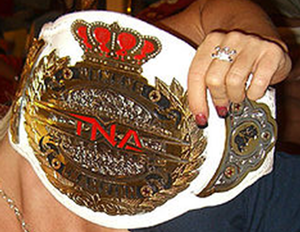
Le Impact Knockouts Championship est un championnat de catch dans la catégorie féminine d'Impact Wrestling.